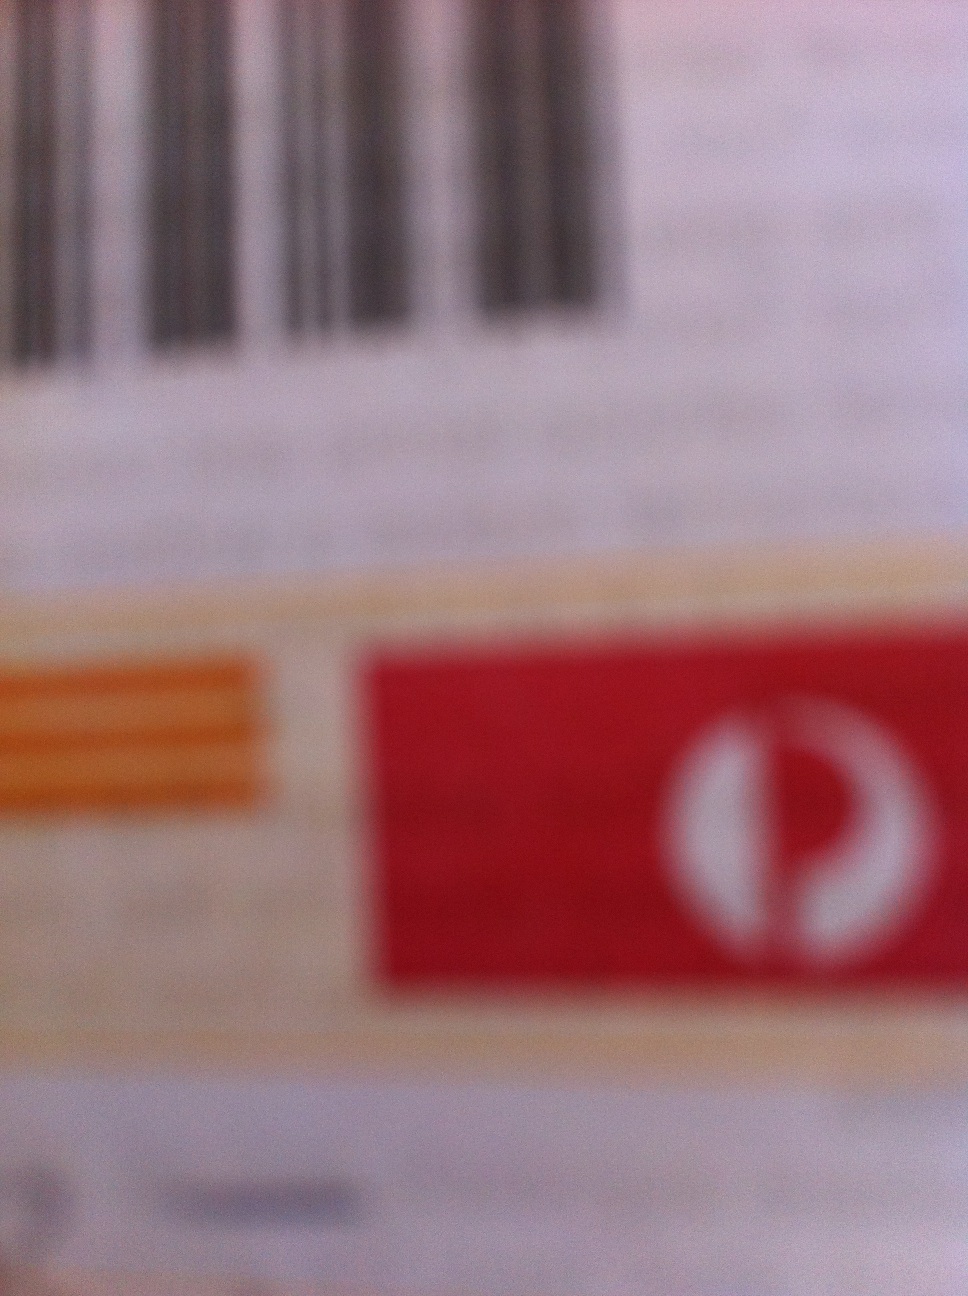Question: What is written on the paper?
Answer: unanswerable